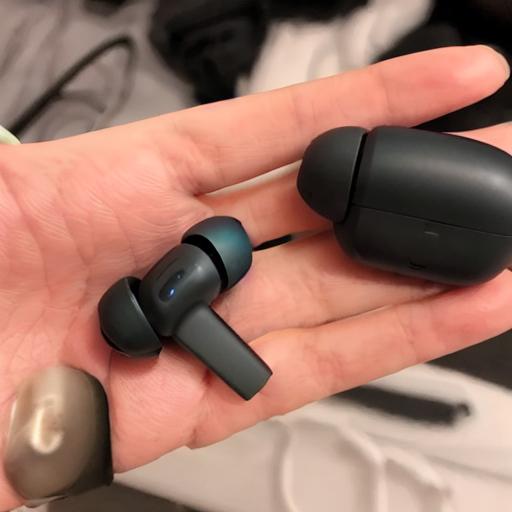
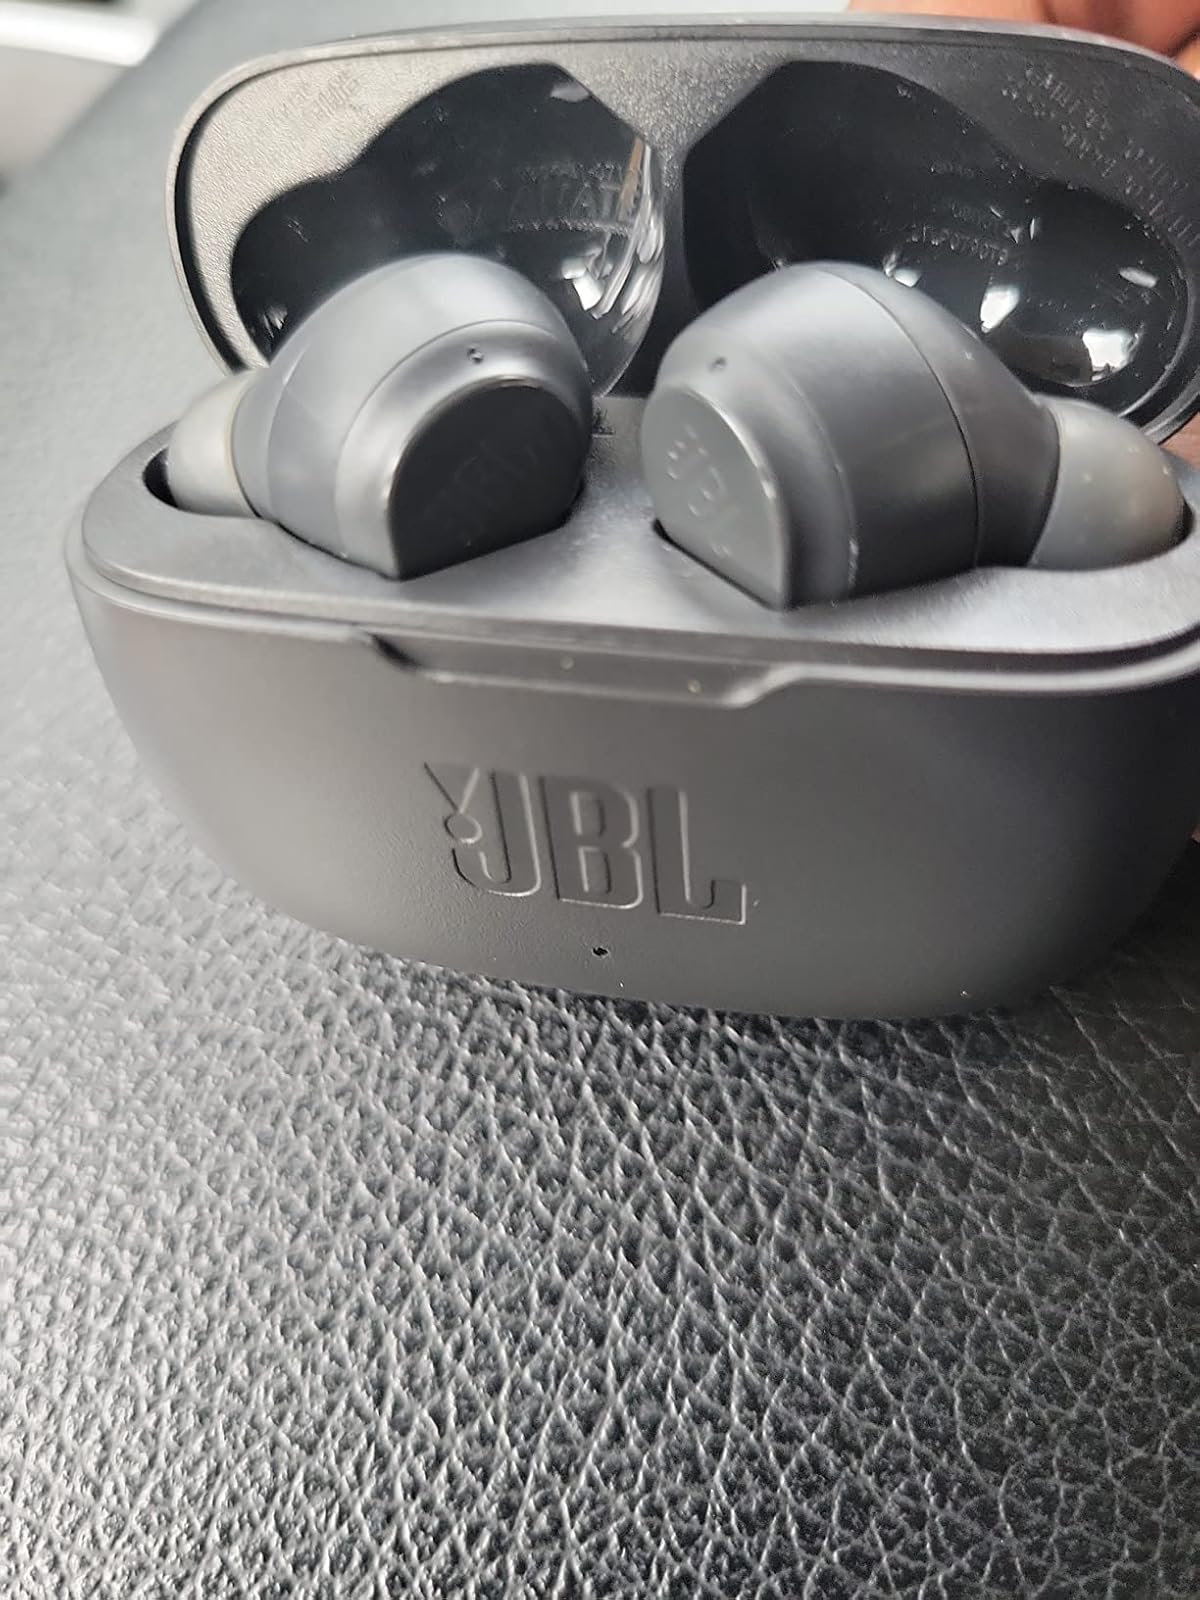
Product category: earbuds
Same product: no